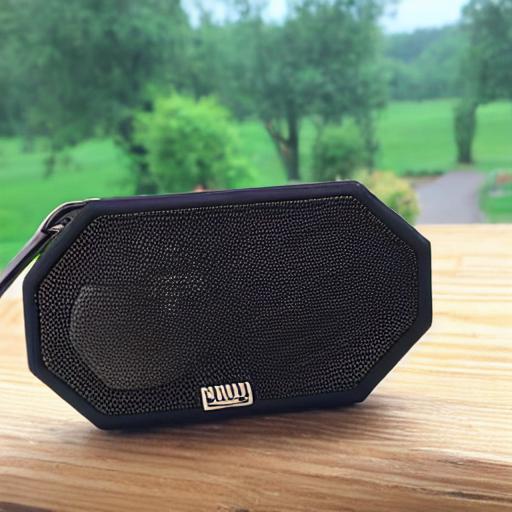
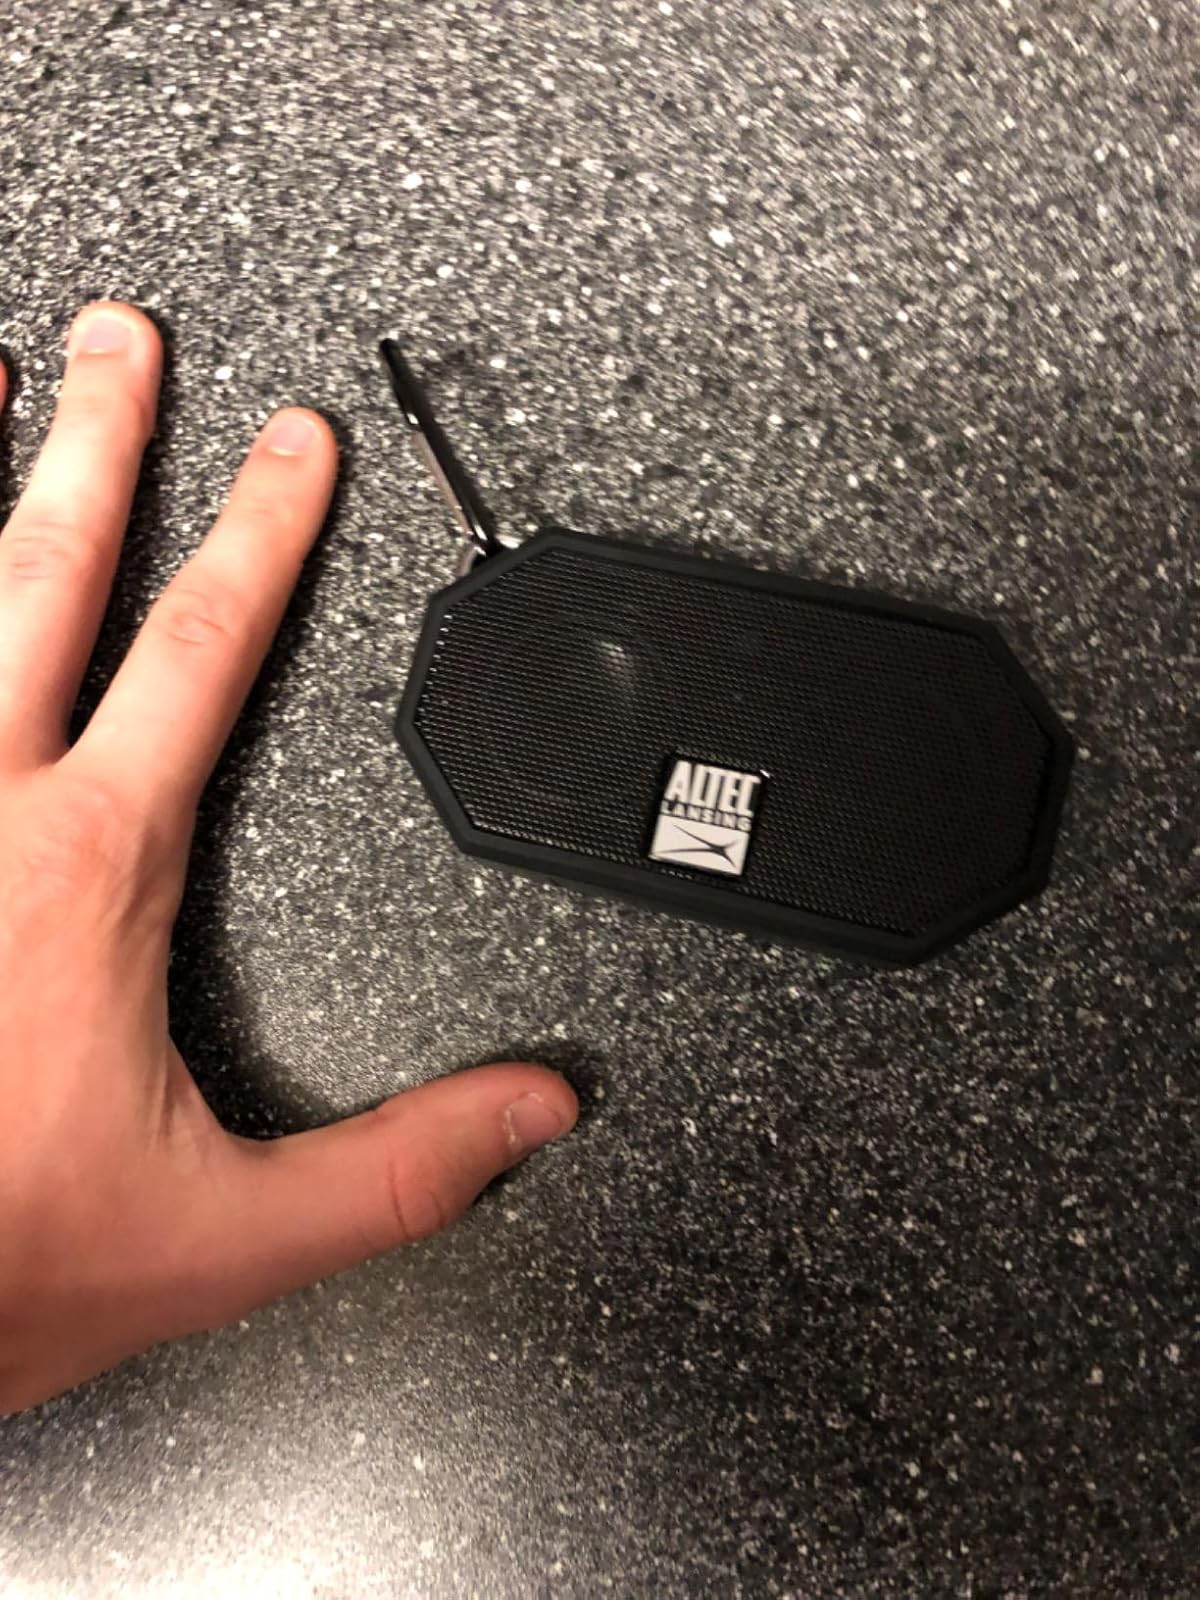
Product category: speaker
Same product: no